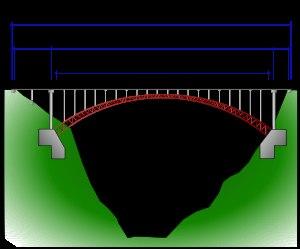
Le pont de Zhijinghe franchit la Zhijinghe River près de Dazhipingzhen dans la municipalité de Hubei en République populaire de Chine. Il s'agit d'un pont en arc de type CFST à tablier porté avec une portée principale de 430 m, et figure parmi les plus grands ouvrages réalisés suivant cette technique.